Josh Risdon

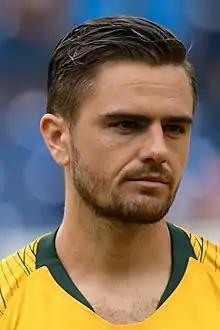
Risdon with Australia in 2018

Joshua Robert Risdon (born 27 July 1992) is an Australian professional soccer player who plays as a right-back for Perth Glory in the A-League Men competition in Australia.